Democracy in the Middle East and North Africa

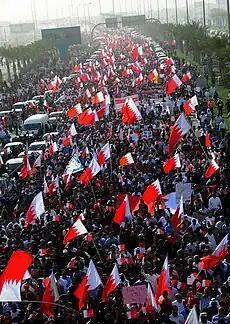
Over 100,000 people in Bahrain taking part in the "March of Loyalty to Martyrs", honoring political dissidents killed by security forces.

The current political system in Iran was designed to allow Iranians to decide their future by themselves without being oppressed by authorities, but in practice only allows a limited democracy. One of the main problems of Iran's system is the consolidation of too much power in the hands of the Supreme Leader of Iran who is elected by the Assembly of Experts with no term limit (unless the Assembly of Experts decides to remove him, which has never happened). The power of the Supreme Leader under Iran's constitution is almost unlimited and unrestricted in practice. This combined with the view that he is the representative of God held by some religious groups, being the head of the security and armed forces, and controlling the official state media (the radio and television are restricted to state radio and television) makes him immune from any kind of criticism and unchallengeable. Critics of the system or the Supreme Leader are punished severely. Critical newspapers and political parties are closed, social and political activists like writers, journalists, human right activists, university students, union leaders, lawyers, and politicians are jailed for unreasonably long periods for making simple criticism against the Supreme Leader, the Islamic Republic system, Islam and Shia doctrines, the government, and other officials. They have been even threatened by death sentence (though all such verdict in recent years have been dropped in higher courts in recent years) and some have been assassinated by the Ministry of Intelligence and militias in the past (no such case has been reported in recent years).